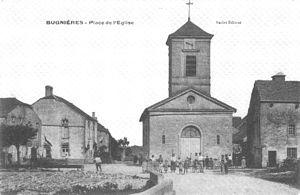
Carte postale ancienne Place de l'Église à Bugnières, Haute-Marne, France
Bugnières est une commune française située dans le département de la Haute-Marne, en région Grand Est.